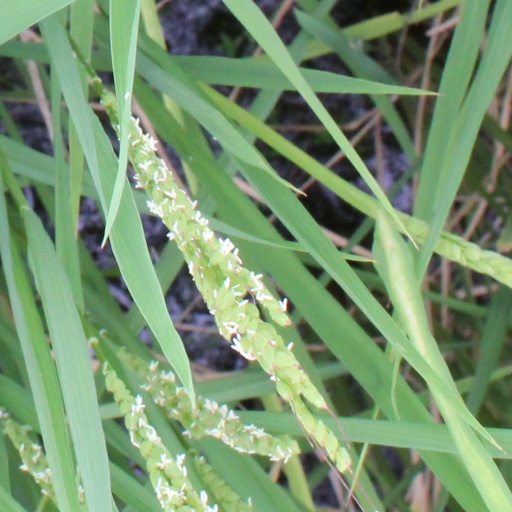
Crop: rice